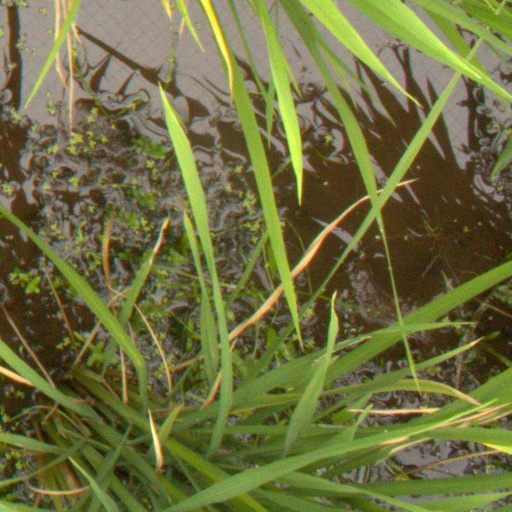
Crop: rice